Jensen Huang

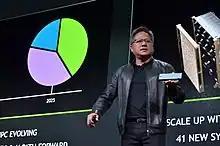
Huang at SC18

In June 2024, Nvidia's market capitalization reached for the first time and Huang's net worth grew to . By then, the news media was using the term "Jensanity" to refer to Huang's celebrity status in Taiwan, and it was compared to the "Linsanity" phenomenon of 2012. Huang was the center of attention at Computex 2024 in Taipei, even though he was not on the official speaking program. Large crowds of fans and paparazzi followed Huang and his family members around every time they appeared in public during their 2024 visit to Taiwan.